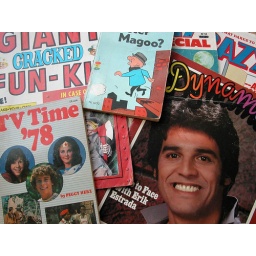
A collection of 70s books and magazines found in a box in the attic.